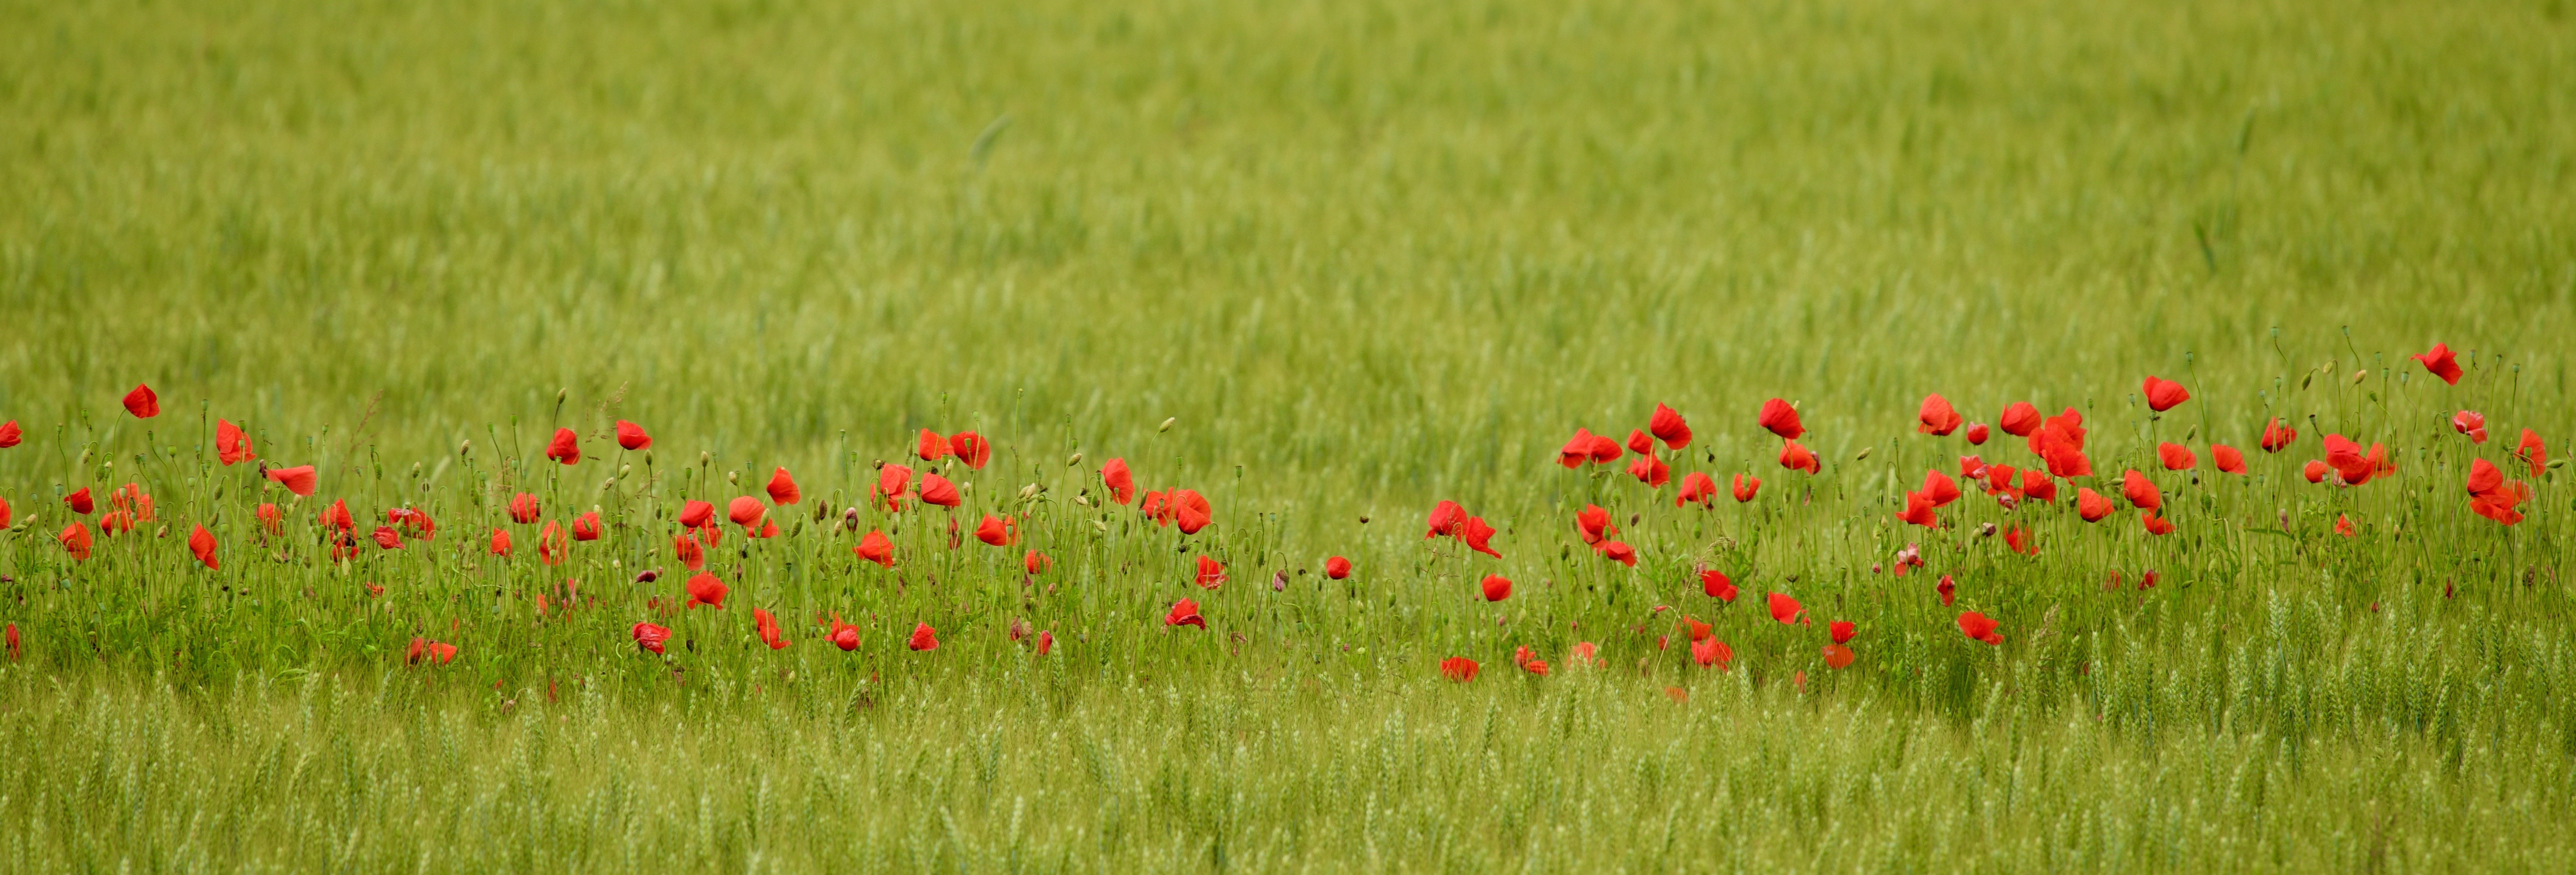
grass, plant, field, lawn, meadow, prairie, flower, bloom, green, red, pasture, agriculture, flora, plain, wildflower, flowers, grassland, poppy, poppies, habitat, ecosystem, coquelicot, campaign, steppe, flowering plant, natural environment, grass family, land plant